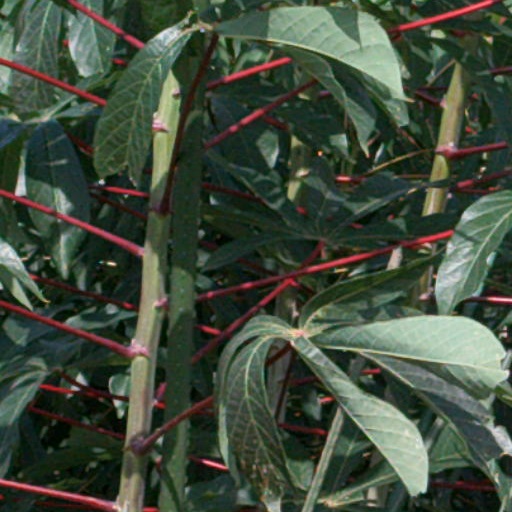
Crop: cassava